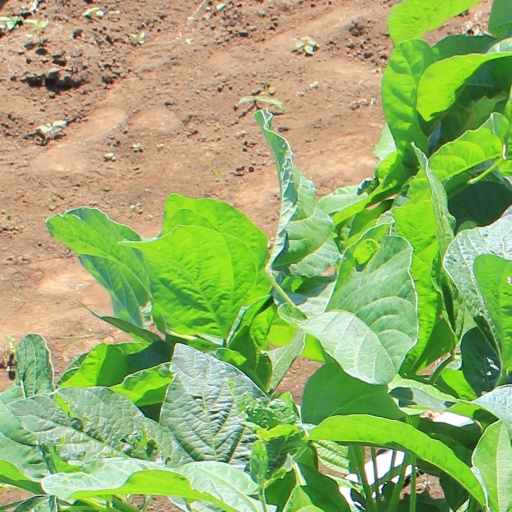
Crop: soybean